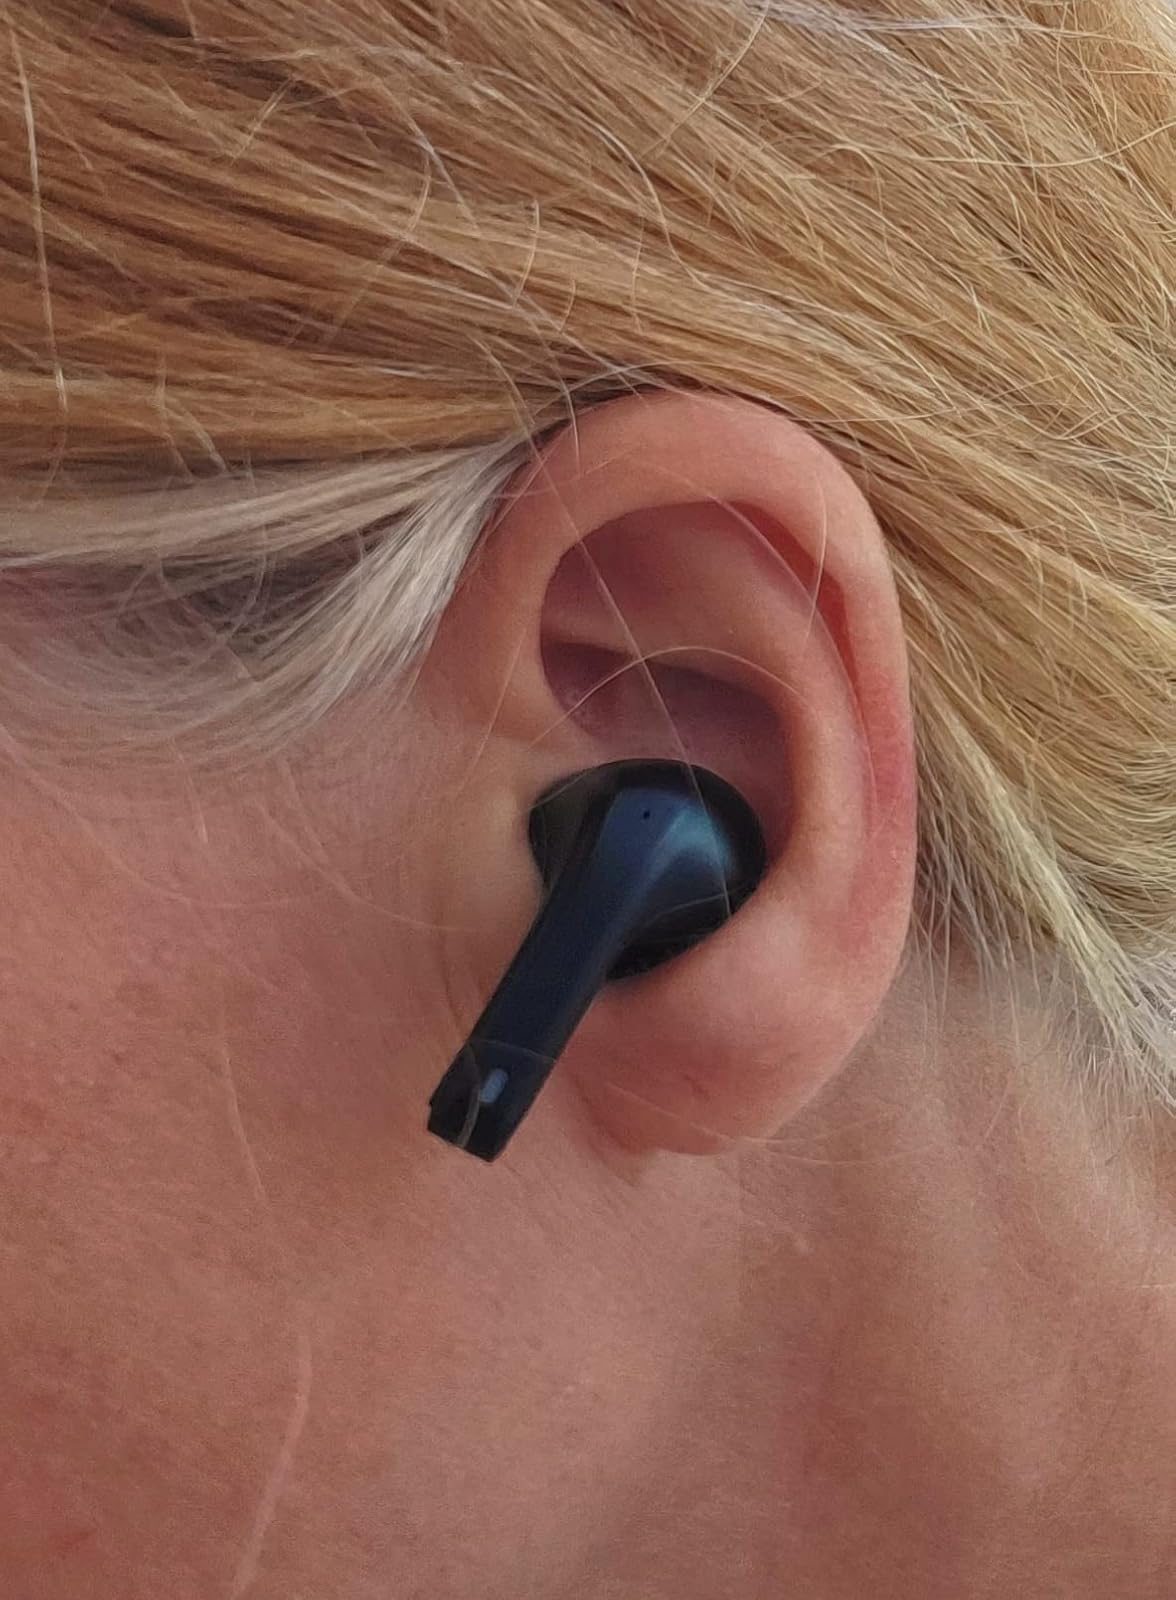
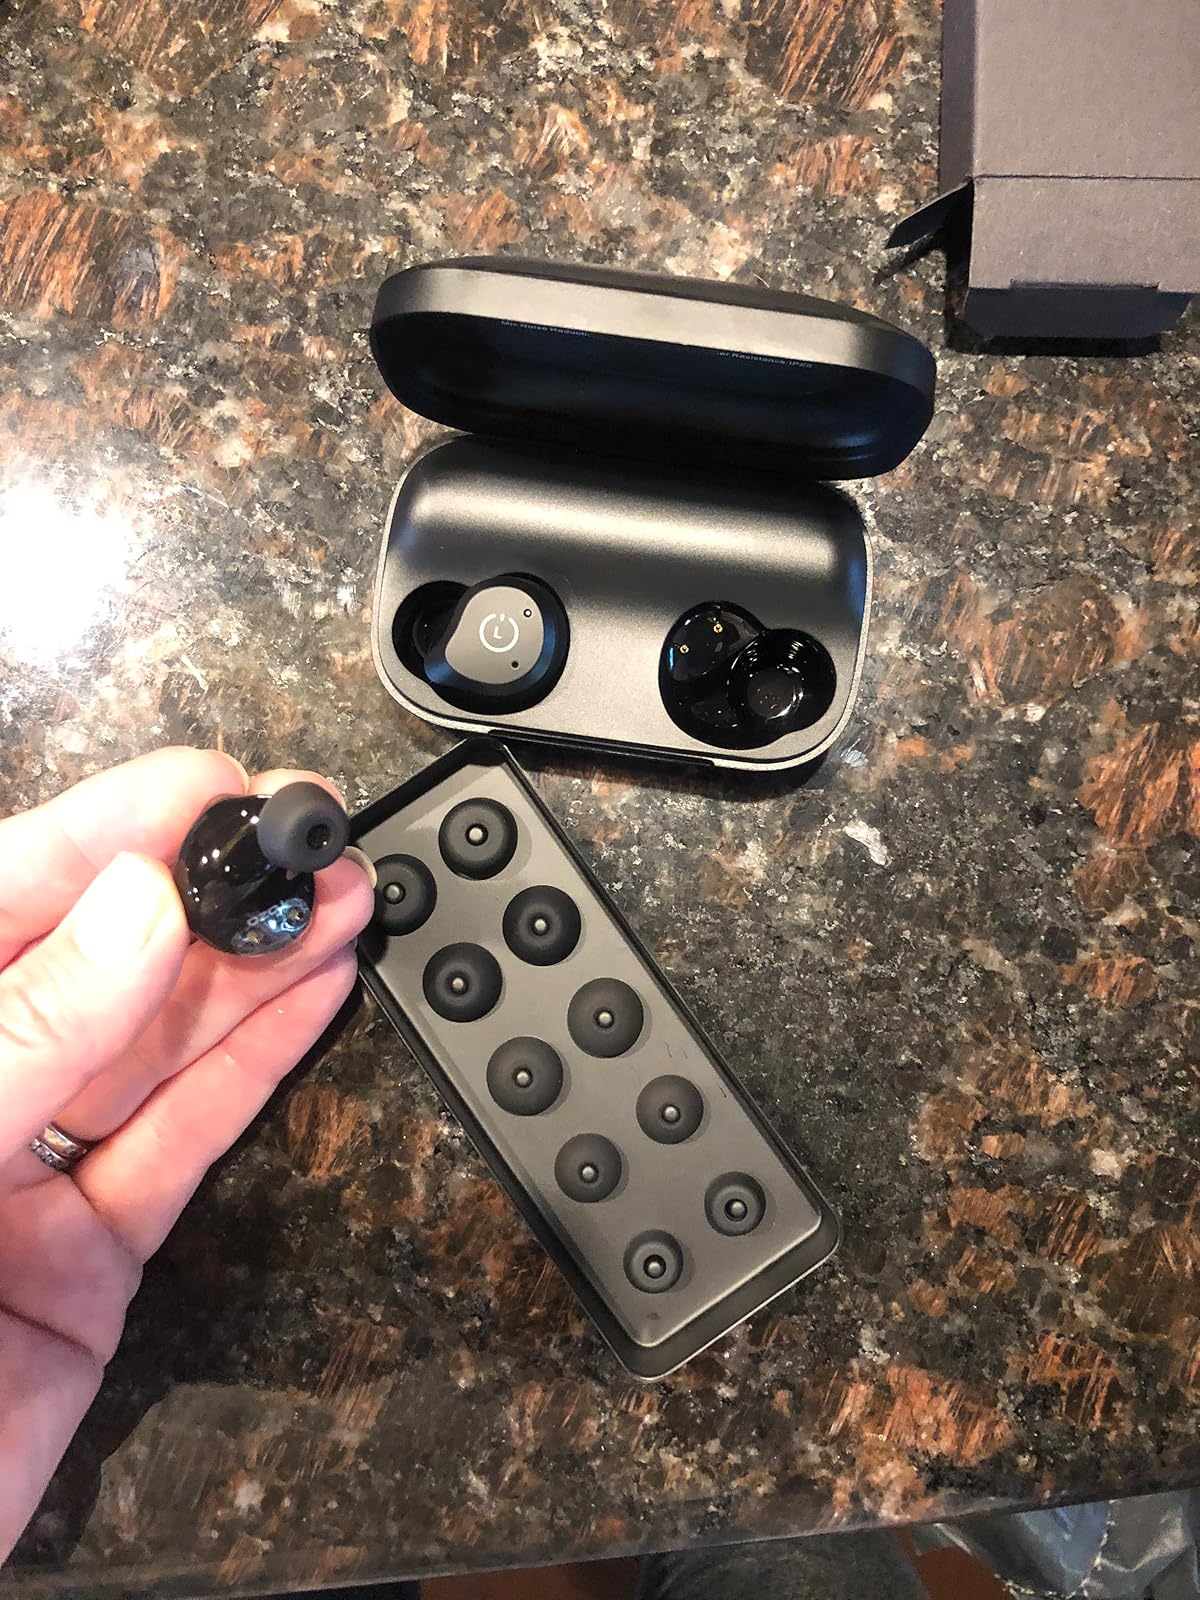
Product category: earbuds
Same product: no